Warlord Era

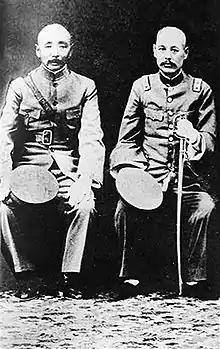
Zhang Zuolin (left) and Wu Peifu (right), two of the most powerful strongmen of the era

The origins of the armies and leaders which dominated politics after 1912 lay in the military reforms of the late Qing dynasty. During the Taiping Rebellion (1850–1864), the Qing dynasty was forced to allow provincial governors to raise their own armies, the "Yong Ying", to fight against the Taiping rebels; many of these provincial forces were not disbanded after the Taiping rebellion was over, like Li Hongzhang's Huai Army.